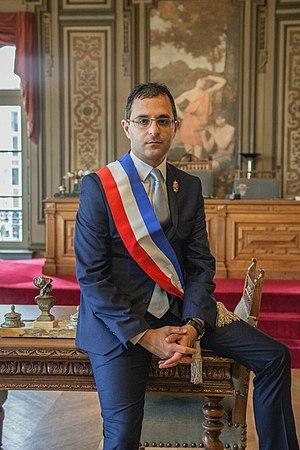
Arash Derambakhsh usuellement orthographié Derambarsh, né le 25 juillet 1979 à Paris, est un avocat, éditeur et militant politique français.